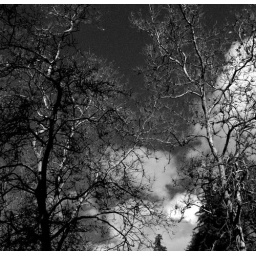
Thought this one might look nice in black and white too.